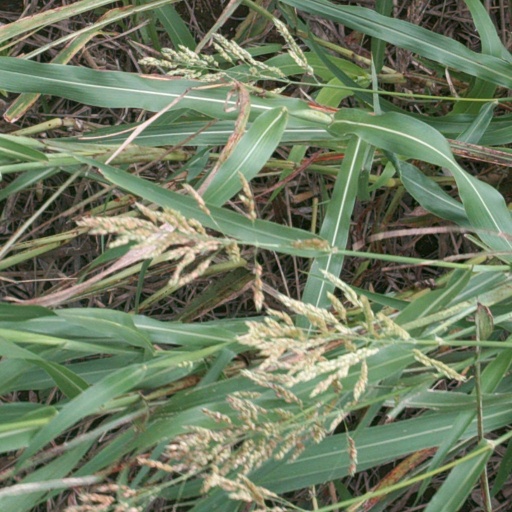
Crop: sorghum